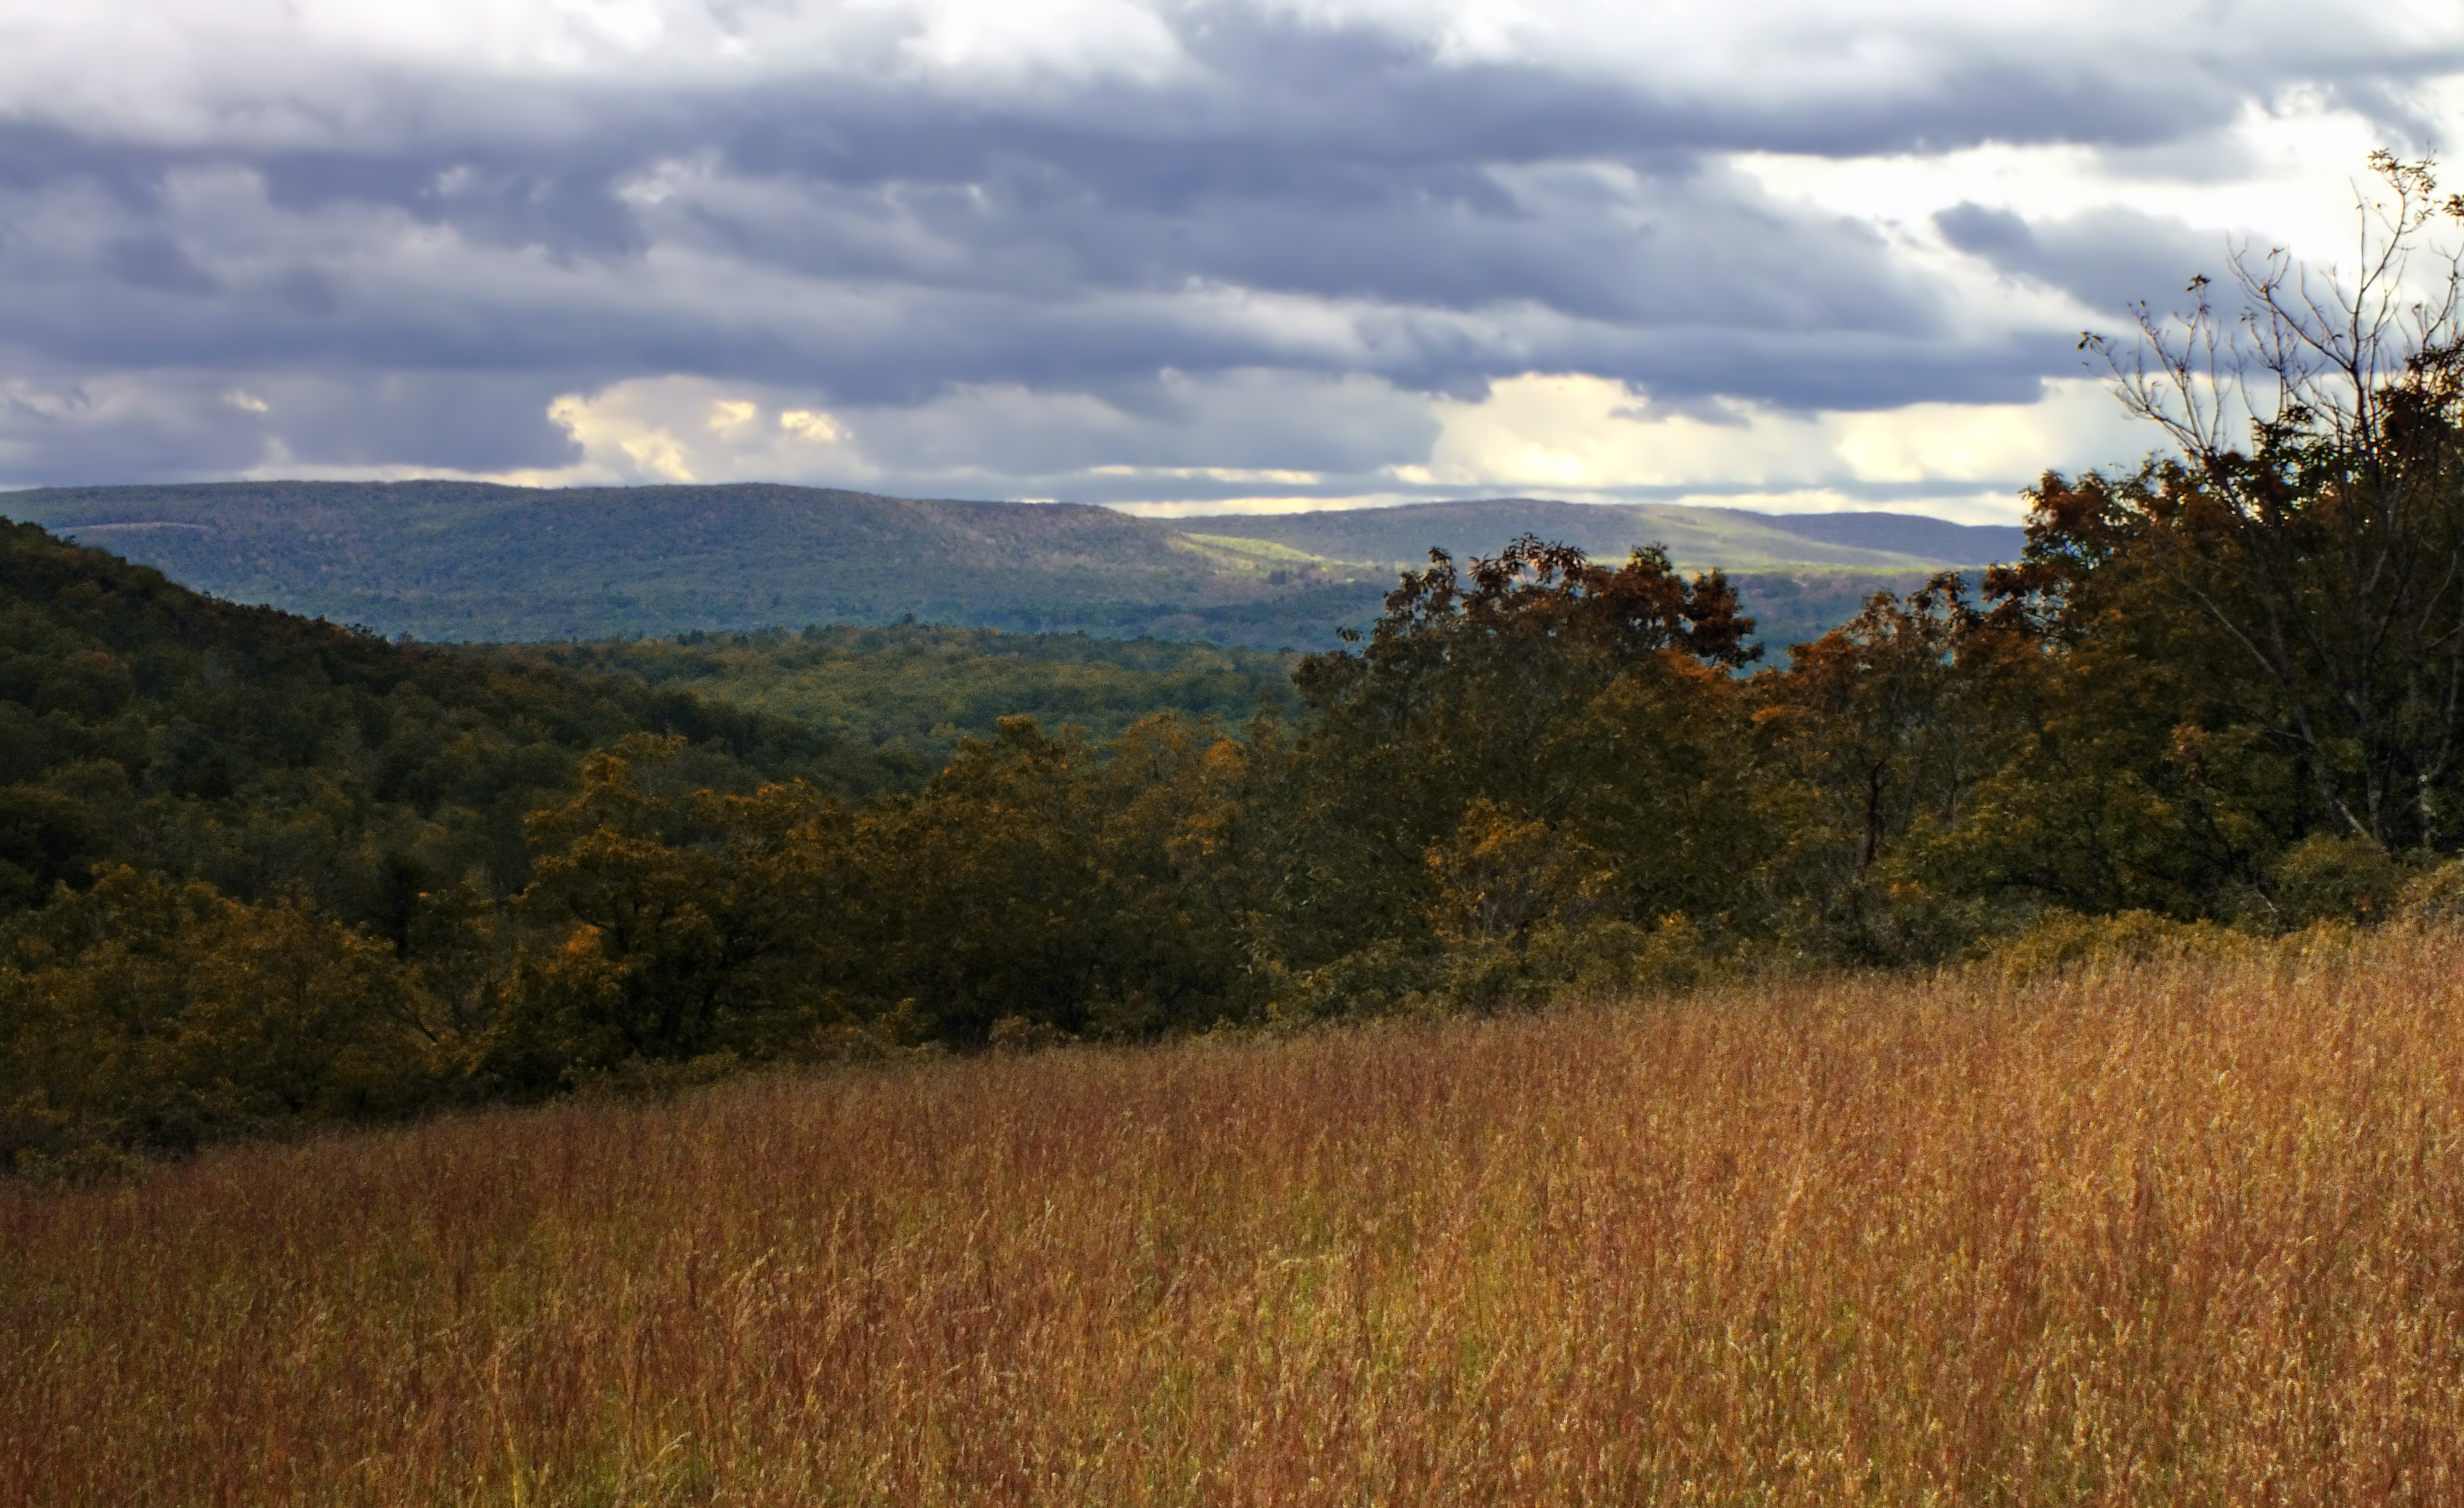
landscape, tree, nature, forest, grass, horizon, wilderness, mountain, cloud, sky, hiking, field, meadow, prairie, morning, leaf, hill, autumn, overcast, ridge, plain, trees, creativecommons, clouds, mountains, grassland, appalachianmountains, monroecounty, poconos, lowlight, stategameland221, stategamelands221, sgl221, sevenpinesmountain, pennsylvania, barrens, plateau, crescoheights, fell, habitat, loch, ecosystem, rural area, natural environment, geographical feature, atmospheric phenomenon, mountainous landforms